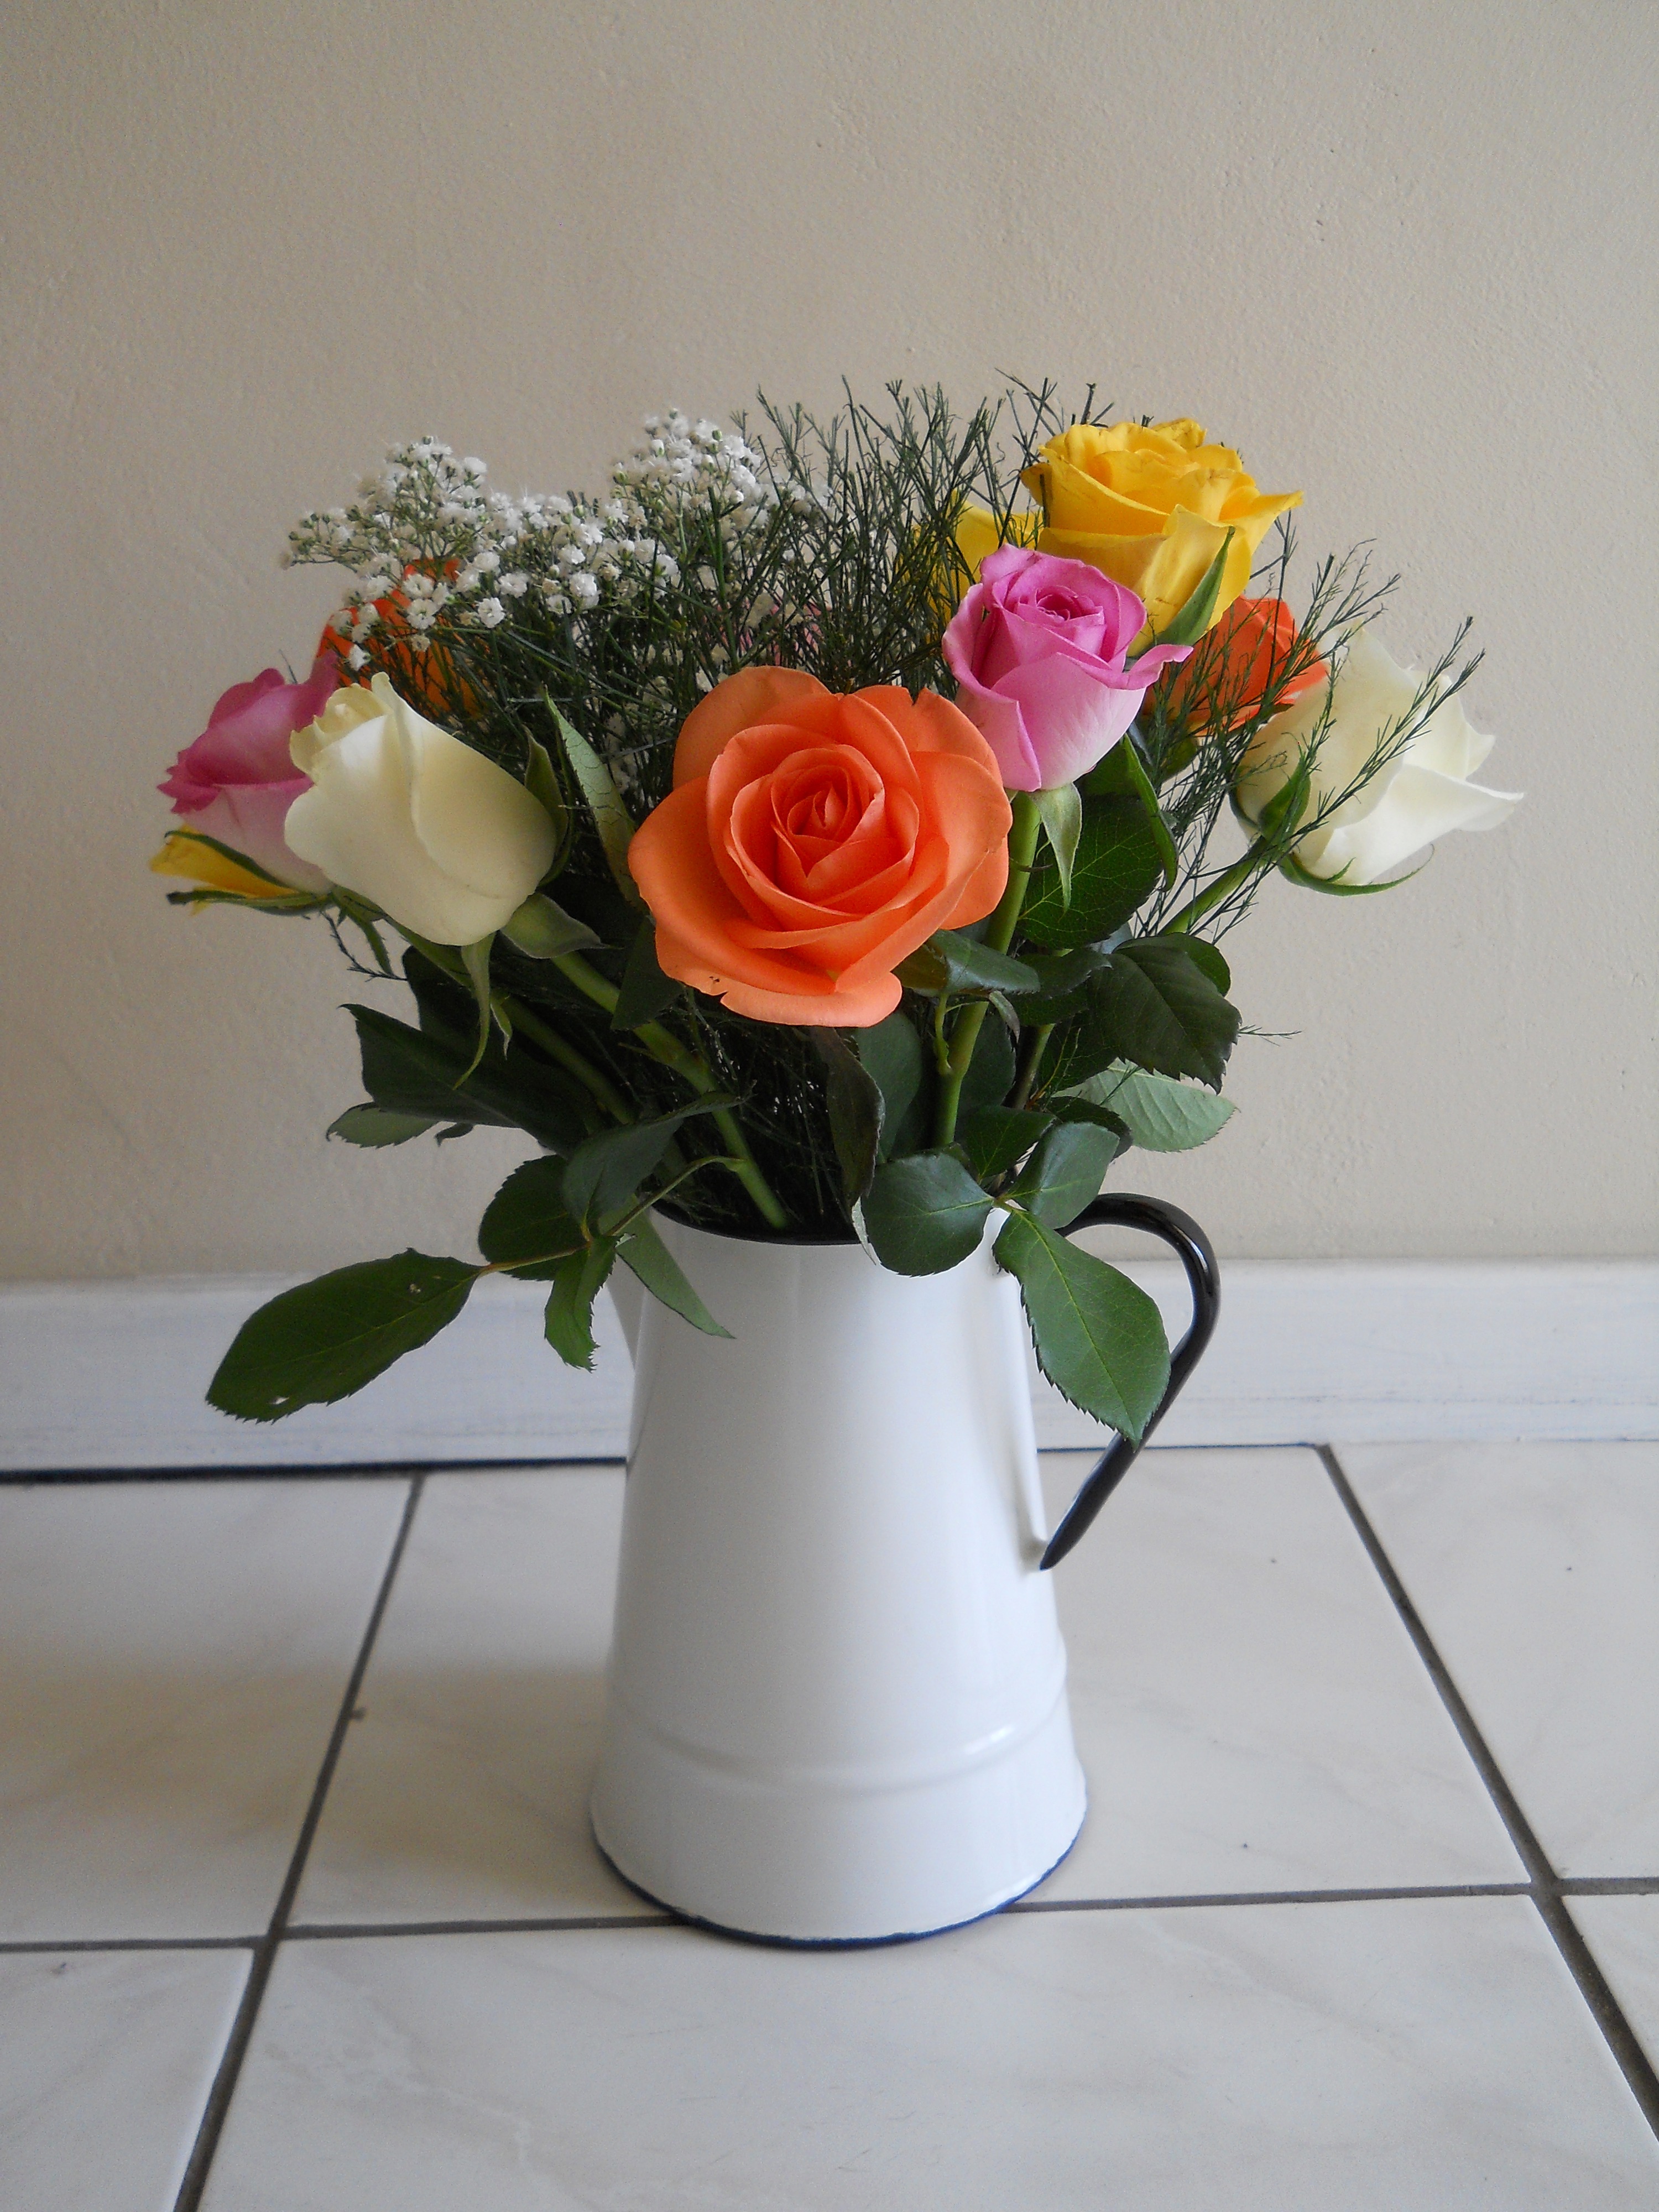
plant, white, flower, petal, floor, bouquet, vase, rose, greenery, flowers, jug, roses, leaves, flowerpot, pretty, anniversary, floristry, flowering plant, garden roses, rose family, flower bouquet, cut flowers, floral design, centrepiece, artificial flower, rose order, flower arranging